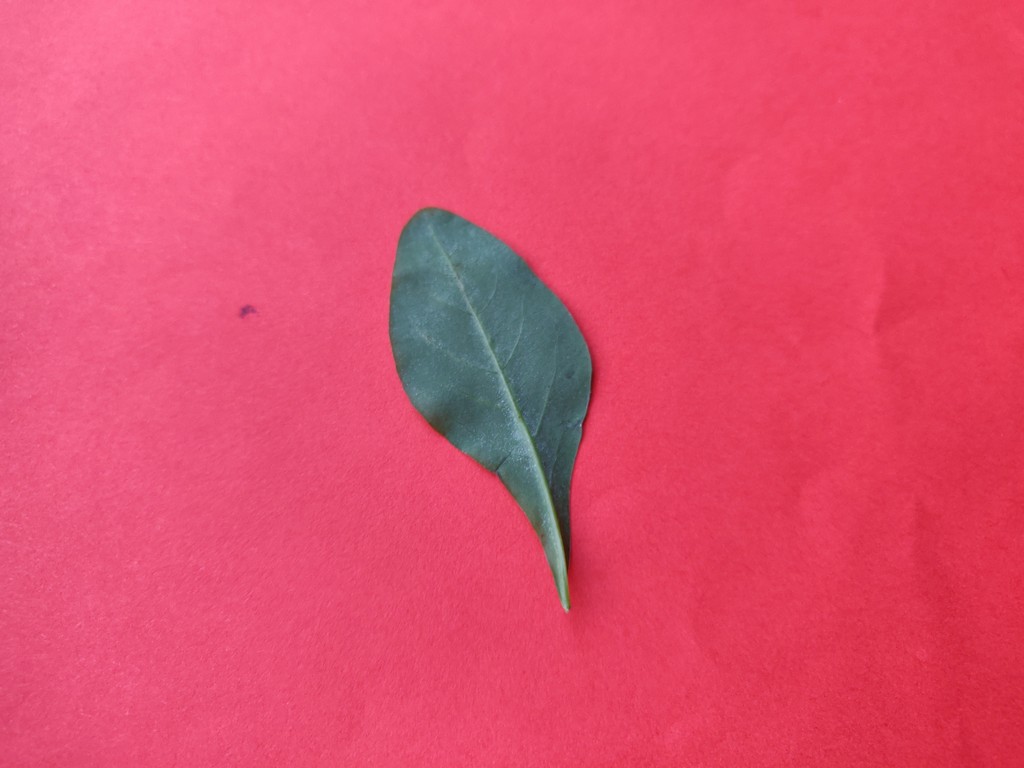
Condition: Healthy
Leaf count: single
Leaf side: back